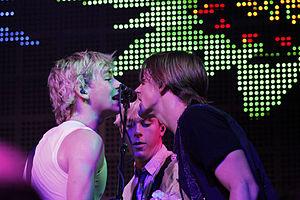
R5 est un groupe de musique américain composé de Riker Lynch, Rydel Lynch, Rocky Lynch, [Ross Lynch et Ellington Ratliff formé en 2009 et arrêté en 2018, pour laisser place à The Driver Era.